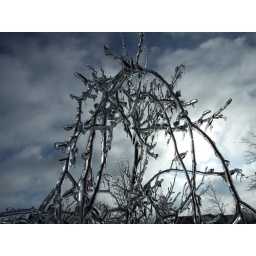
Sunny iced White Birch branches against a hazy blue & white sky